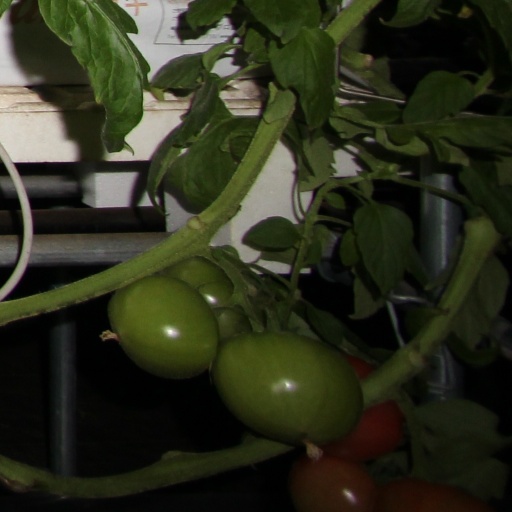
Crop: tomato